Toyota Mirai

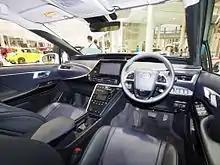
Interior

The Mirai has two hydrogen tanks with a three-layer structure made of carbon fiber-reinforced plastic consisting of nylon 6 from Ube Industries and other materials. The tanks are combined, and store hydrogen at . The tanks have a combined weight of , and capacity.